Whiskey sour

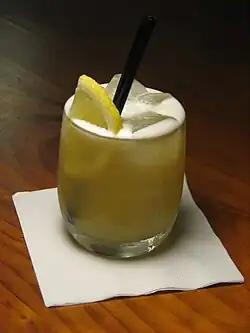
A whiskey sour with ice cubes and a lemon slice

A whiskey sour is a mixed drink or shot containing whiskey, lemon juice, and simple syrup, and traditionally garnished with a cherry or sometimes a lemon wedge. It is a blend of sour, bitter, and sweet flavors.